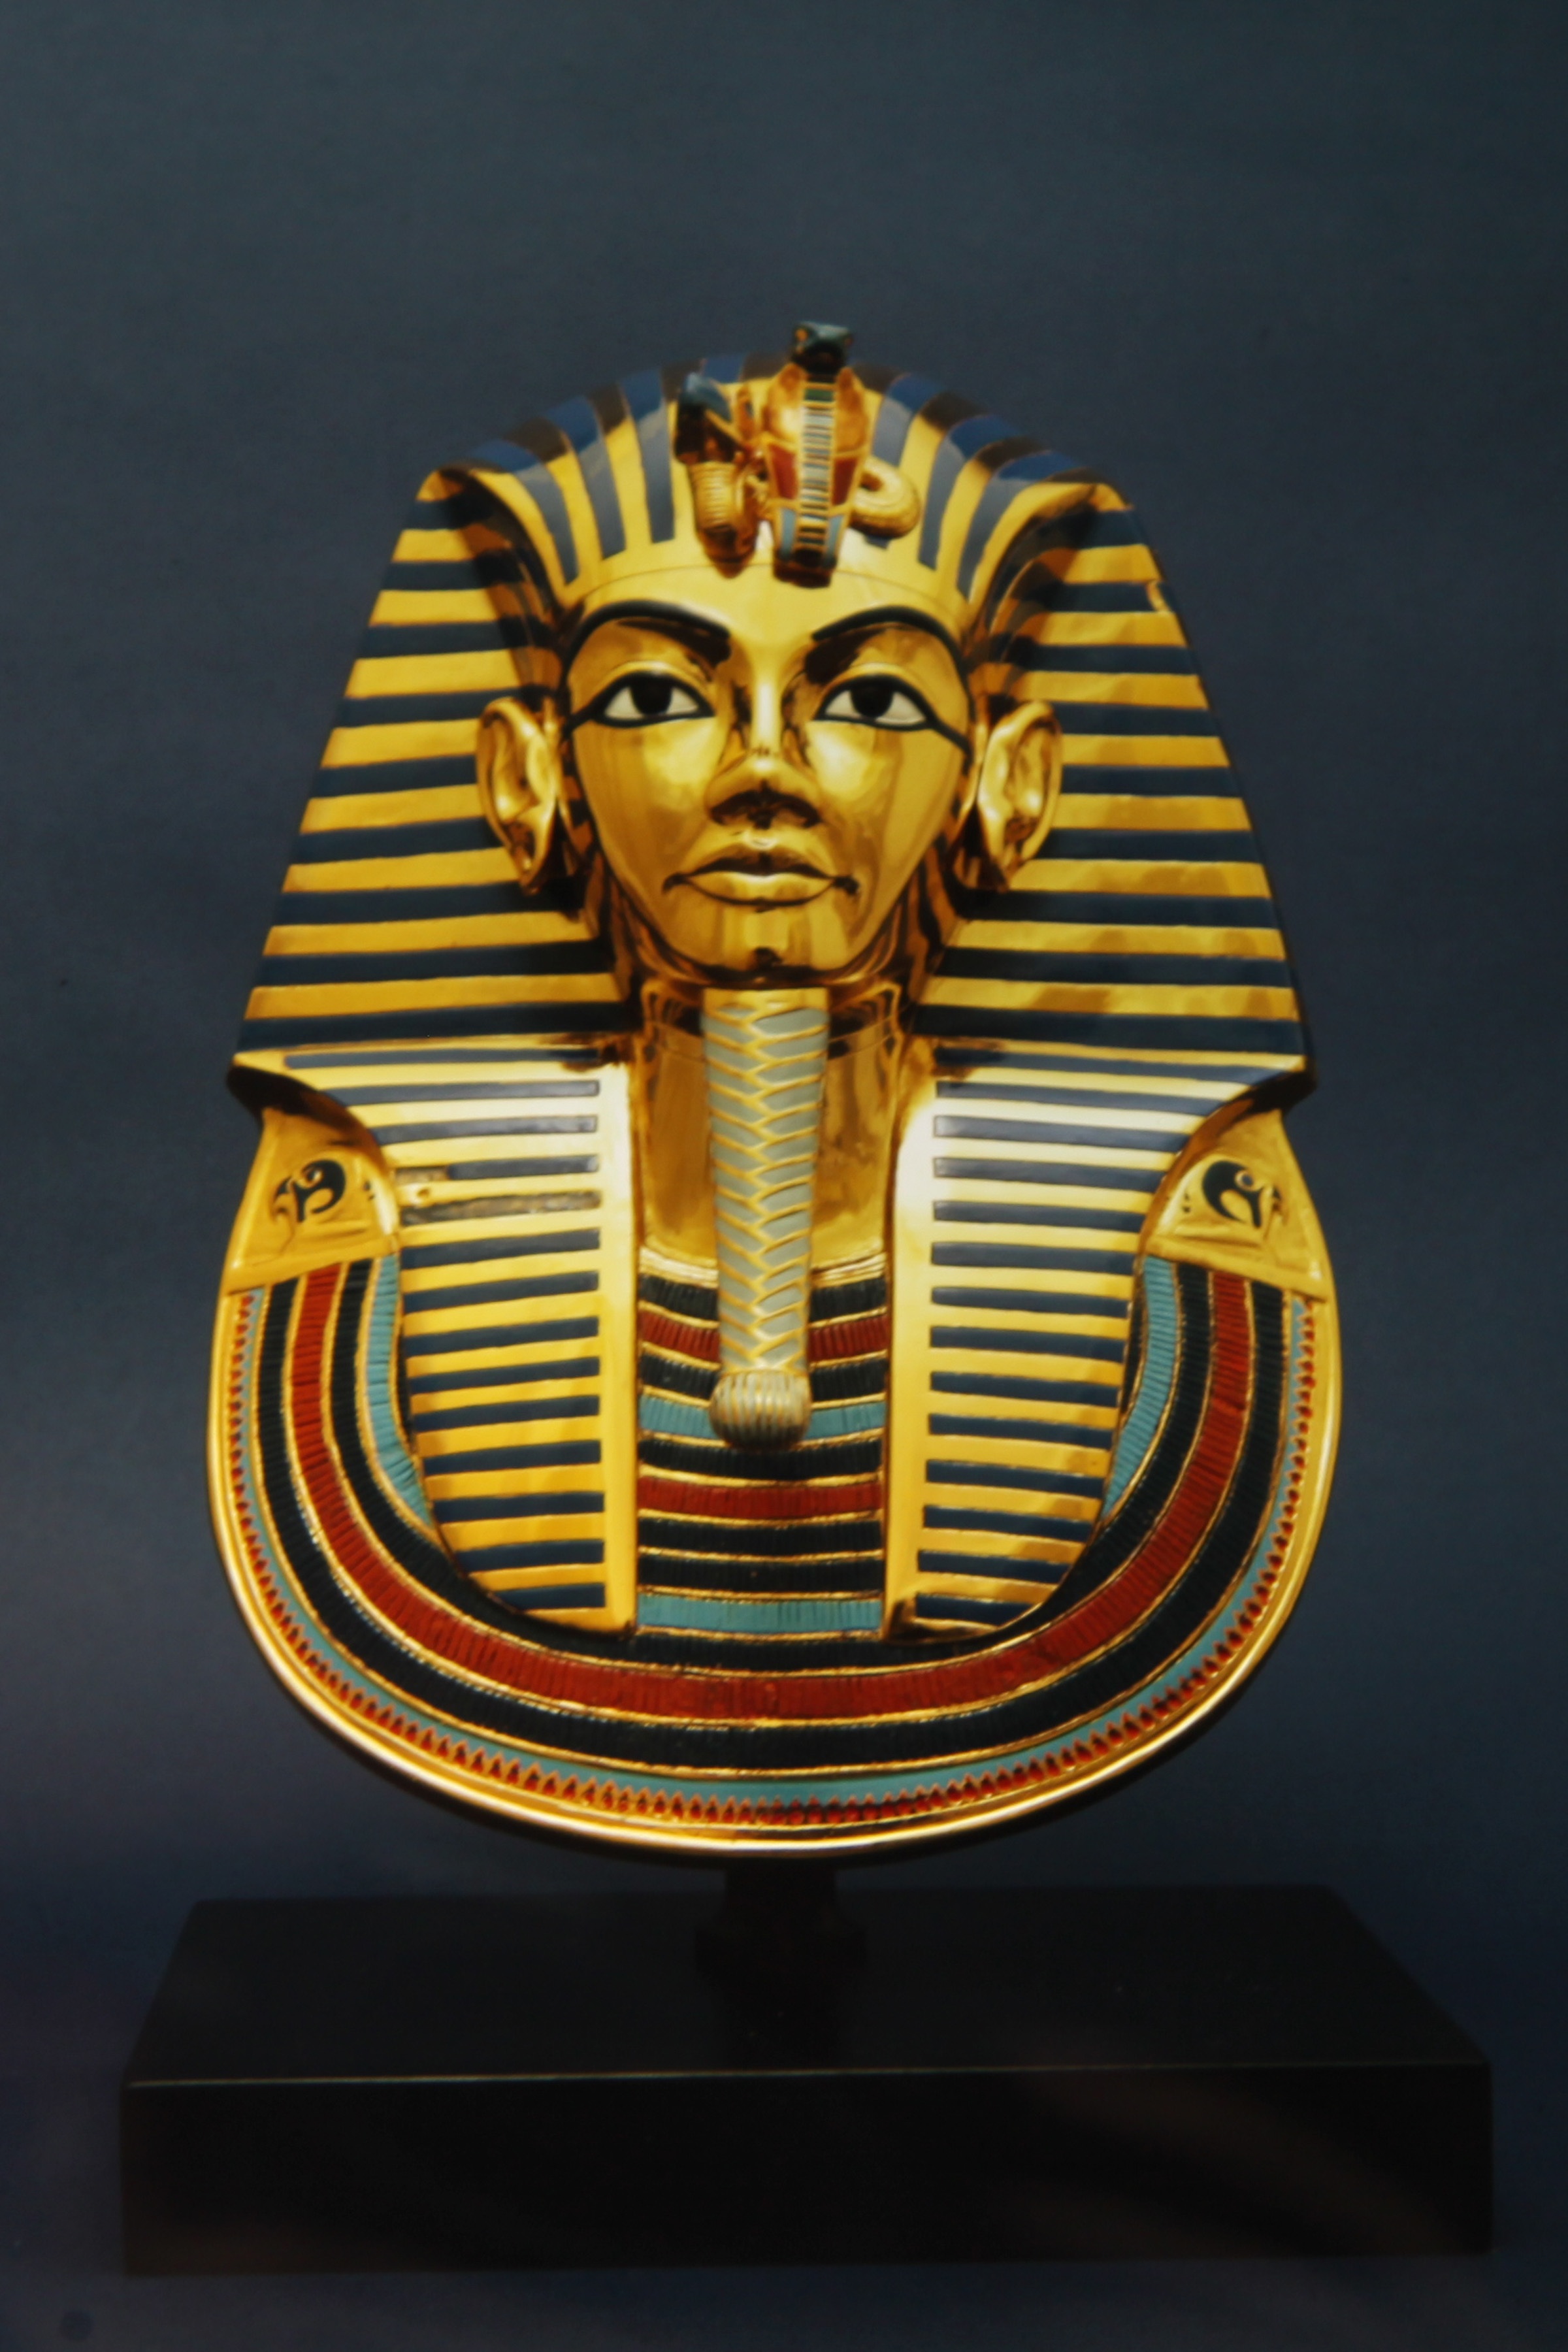
antique, monument, statue, ruler, yellow, egypt, sculpture, art, king, illustration, archaeology, archeology, culture, carving, trophy, pharaoh, cairo, mummy, burial, artifact, ancient egypt, golden mask, egyptology, tutankhamon